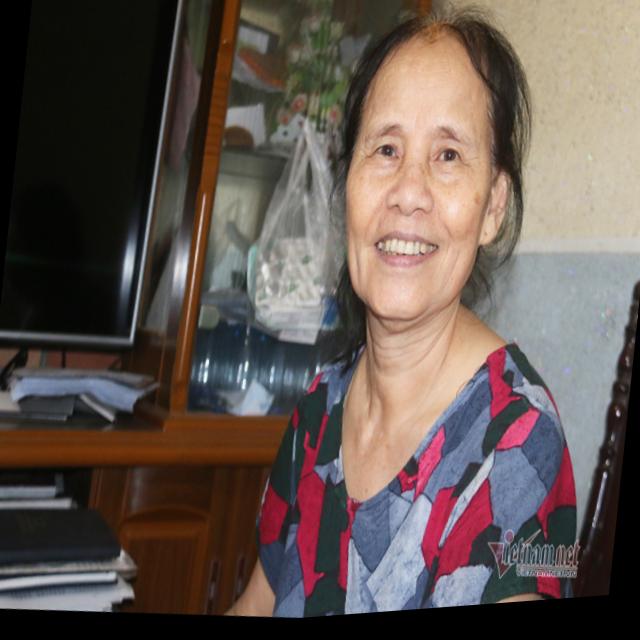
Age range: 65+